Trilinga Sanghameshwara Temple

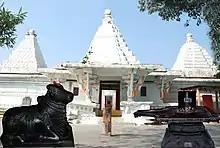

Sri Sri Sri Trilinga Sanghameshwara Swamy Devalayam is located in Vilasagar village of Karimnagar district